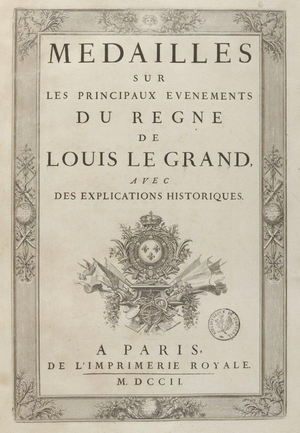
Philippe Grandjean de Fouchy, né à Mâcon en 1666, décédé à Paris en 1714, est un graveur et créateur de caractères connu pour ces caractères conçu pour l’Imprimerie royale en 1694, appelés Grandjean ou Romain du roi, à partir des épreuves imprimées des planches de Louis Simonneau.